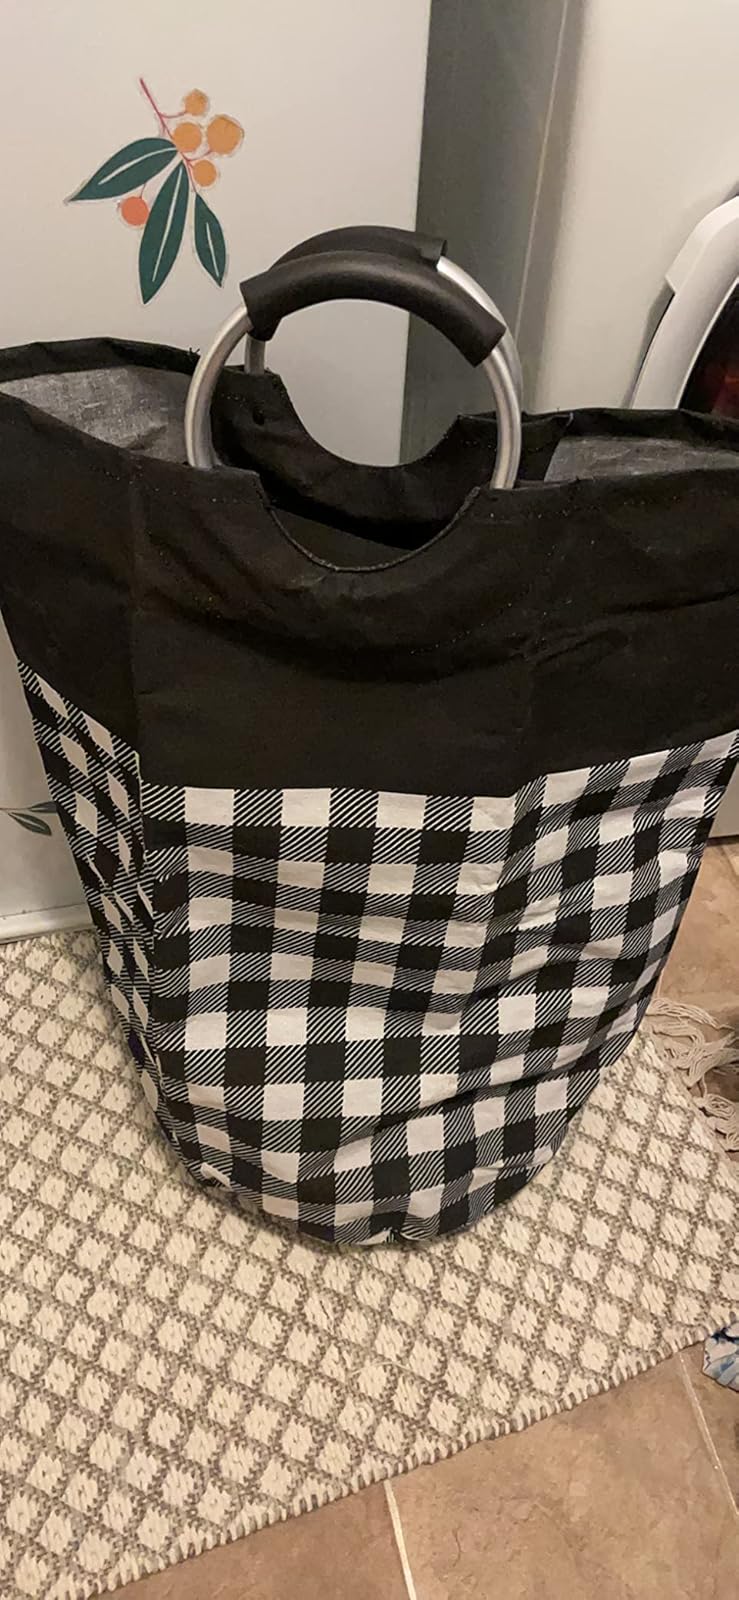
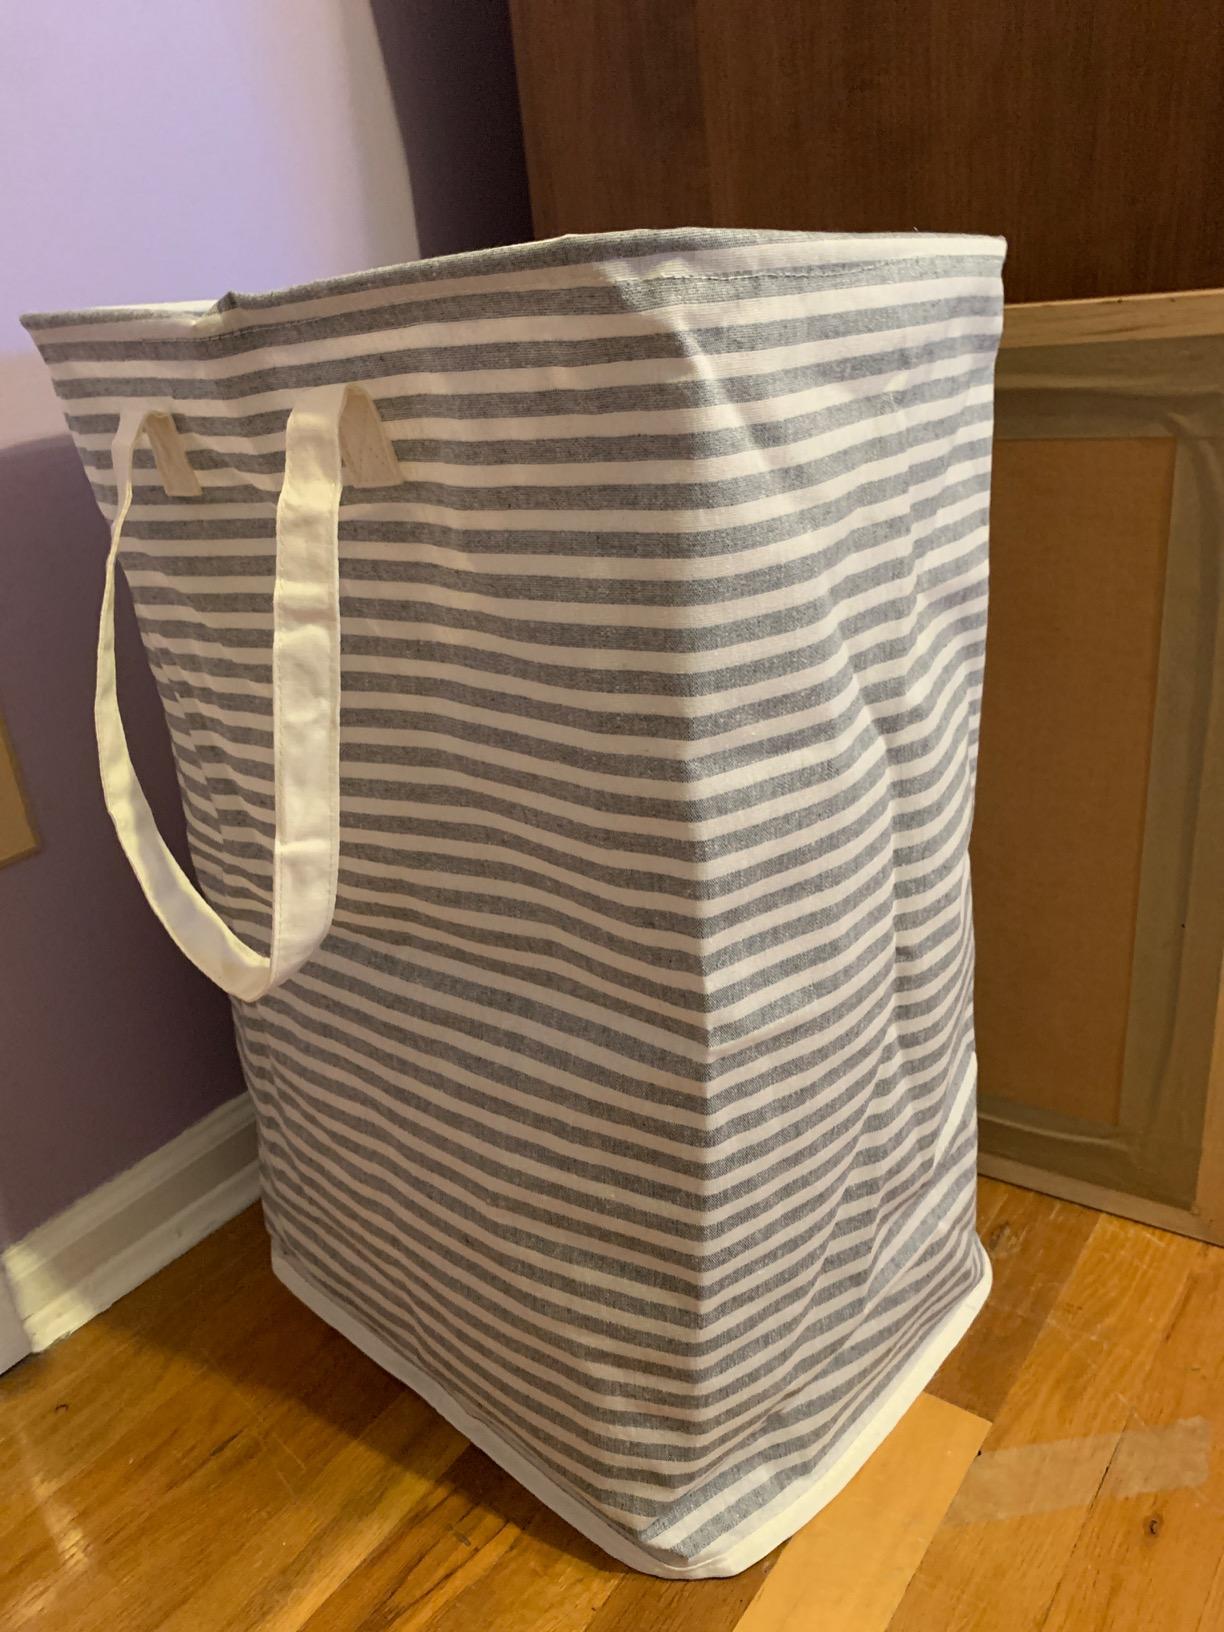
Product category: items_hamper
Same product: no